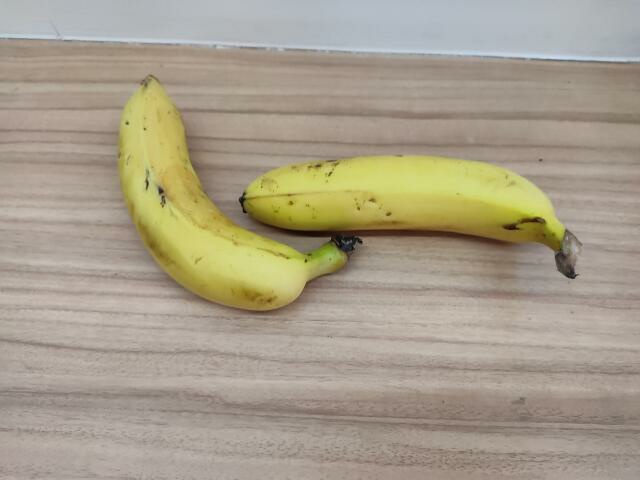
Label: Ripe_Banana